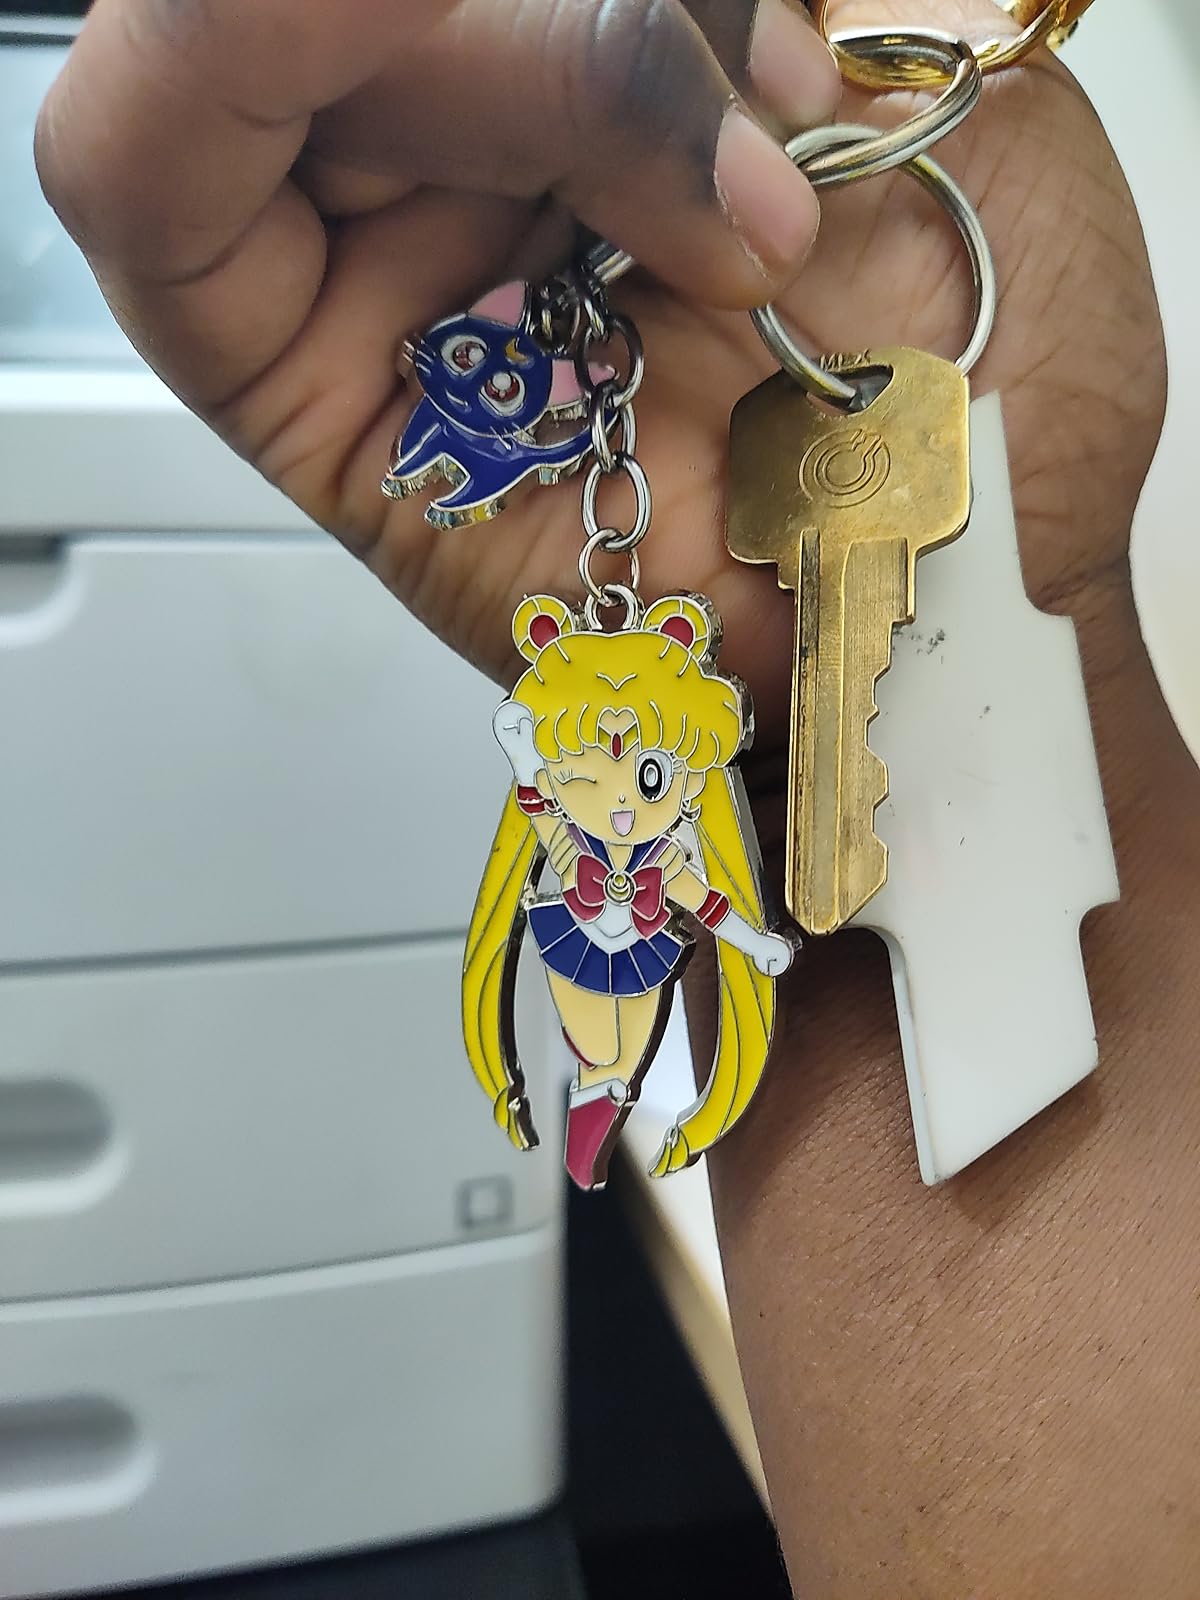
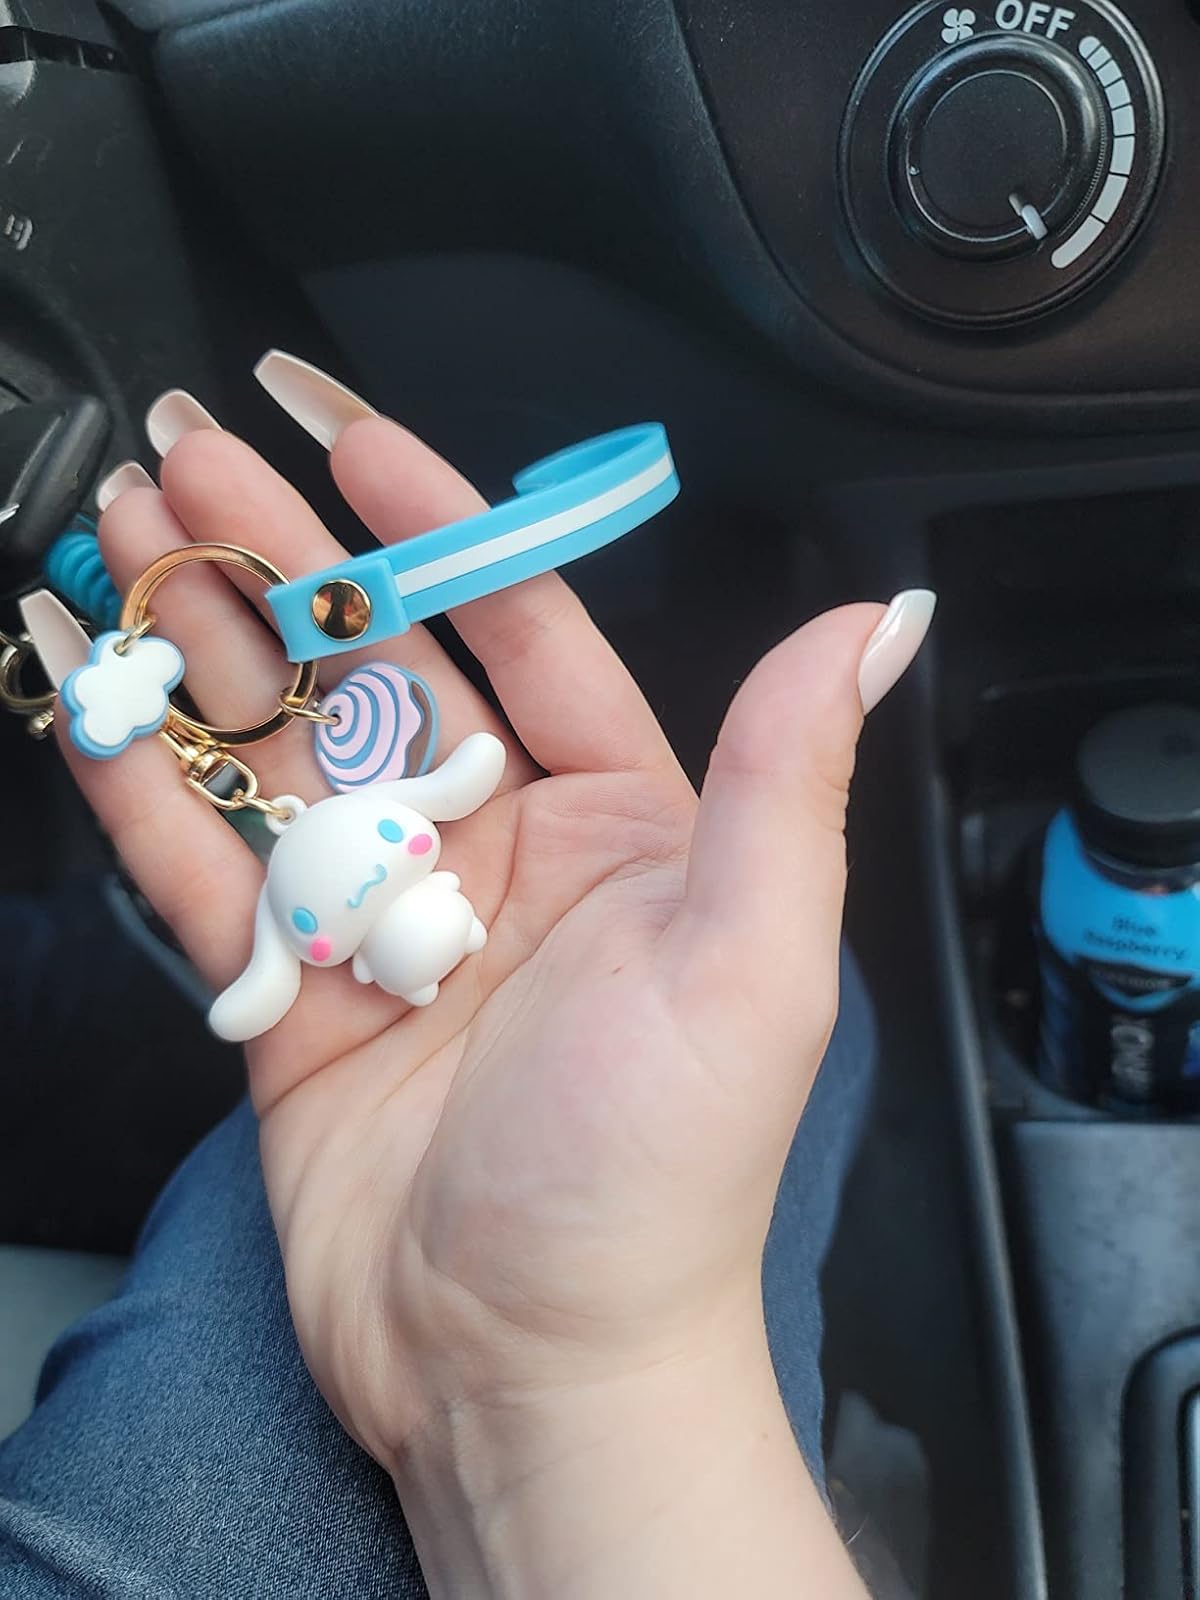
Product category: accessories_keychain
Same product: no